Prism Rhythm

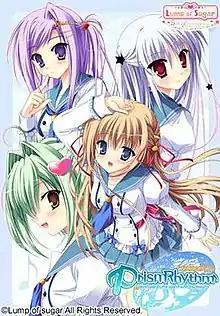
Visual novel cover of "Prism Rhythm"

is a Japanese visual novel, the fourth installment developed and published by Lump of Sugar. The trial edition was released on April 2, 2010, and the limited edition was released on May 28, 2010. The characters featured in "Prism Rhythm" were designed by Natuki Tanihara and Yau Sesena. A four-panel manga titled "Lamp of Comic: Prism Rhythm" has been published, and a novel of "Prism Rhythm" was written by Ricotta and then publicized on August 31, 2010.